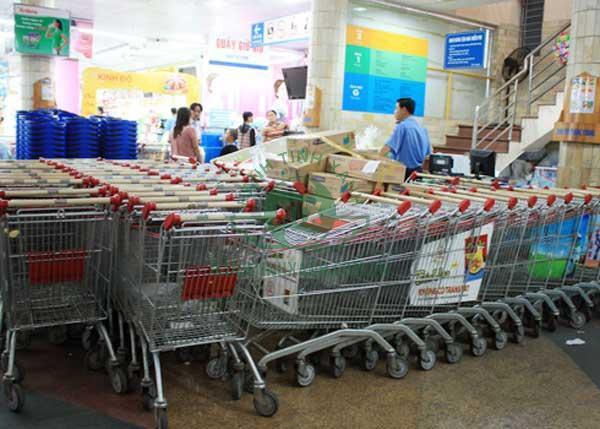
có những chiếc xe đẩy siêu thị xuất hiện ở trong siêu thị